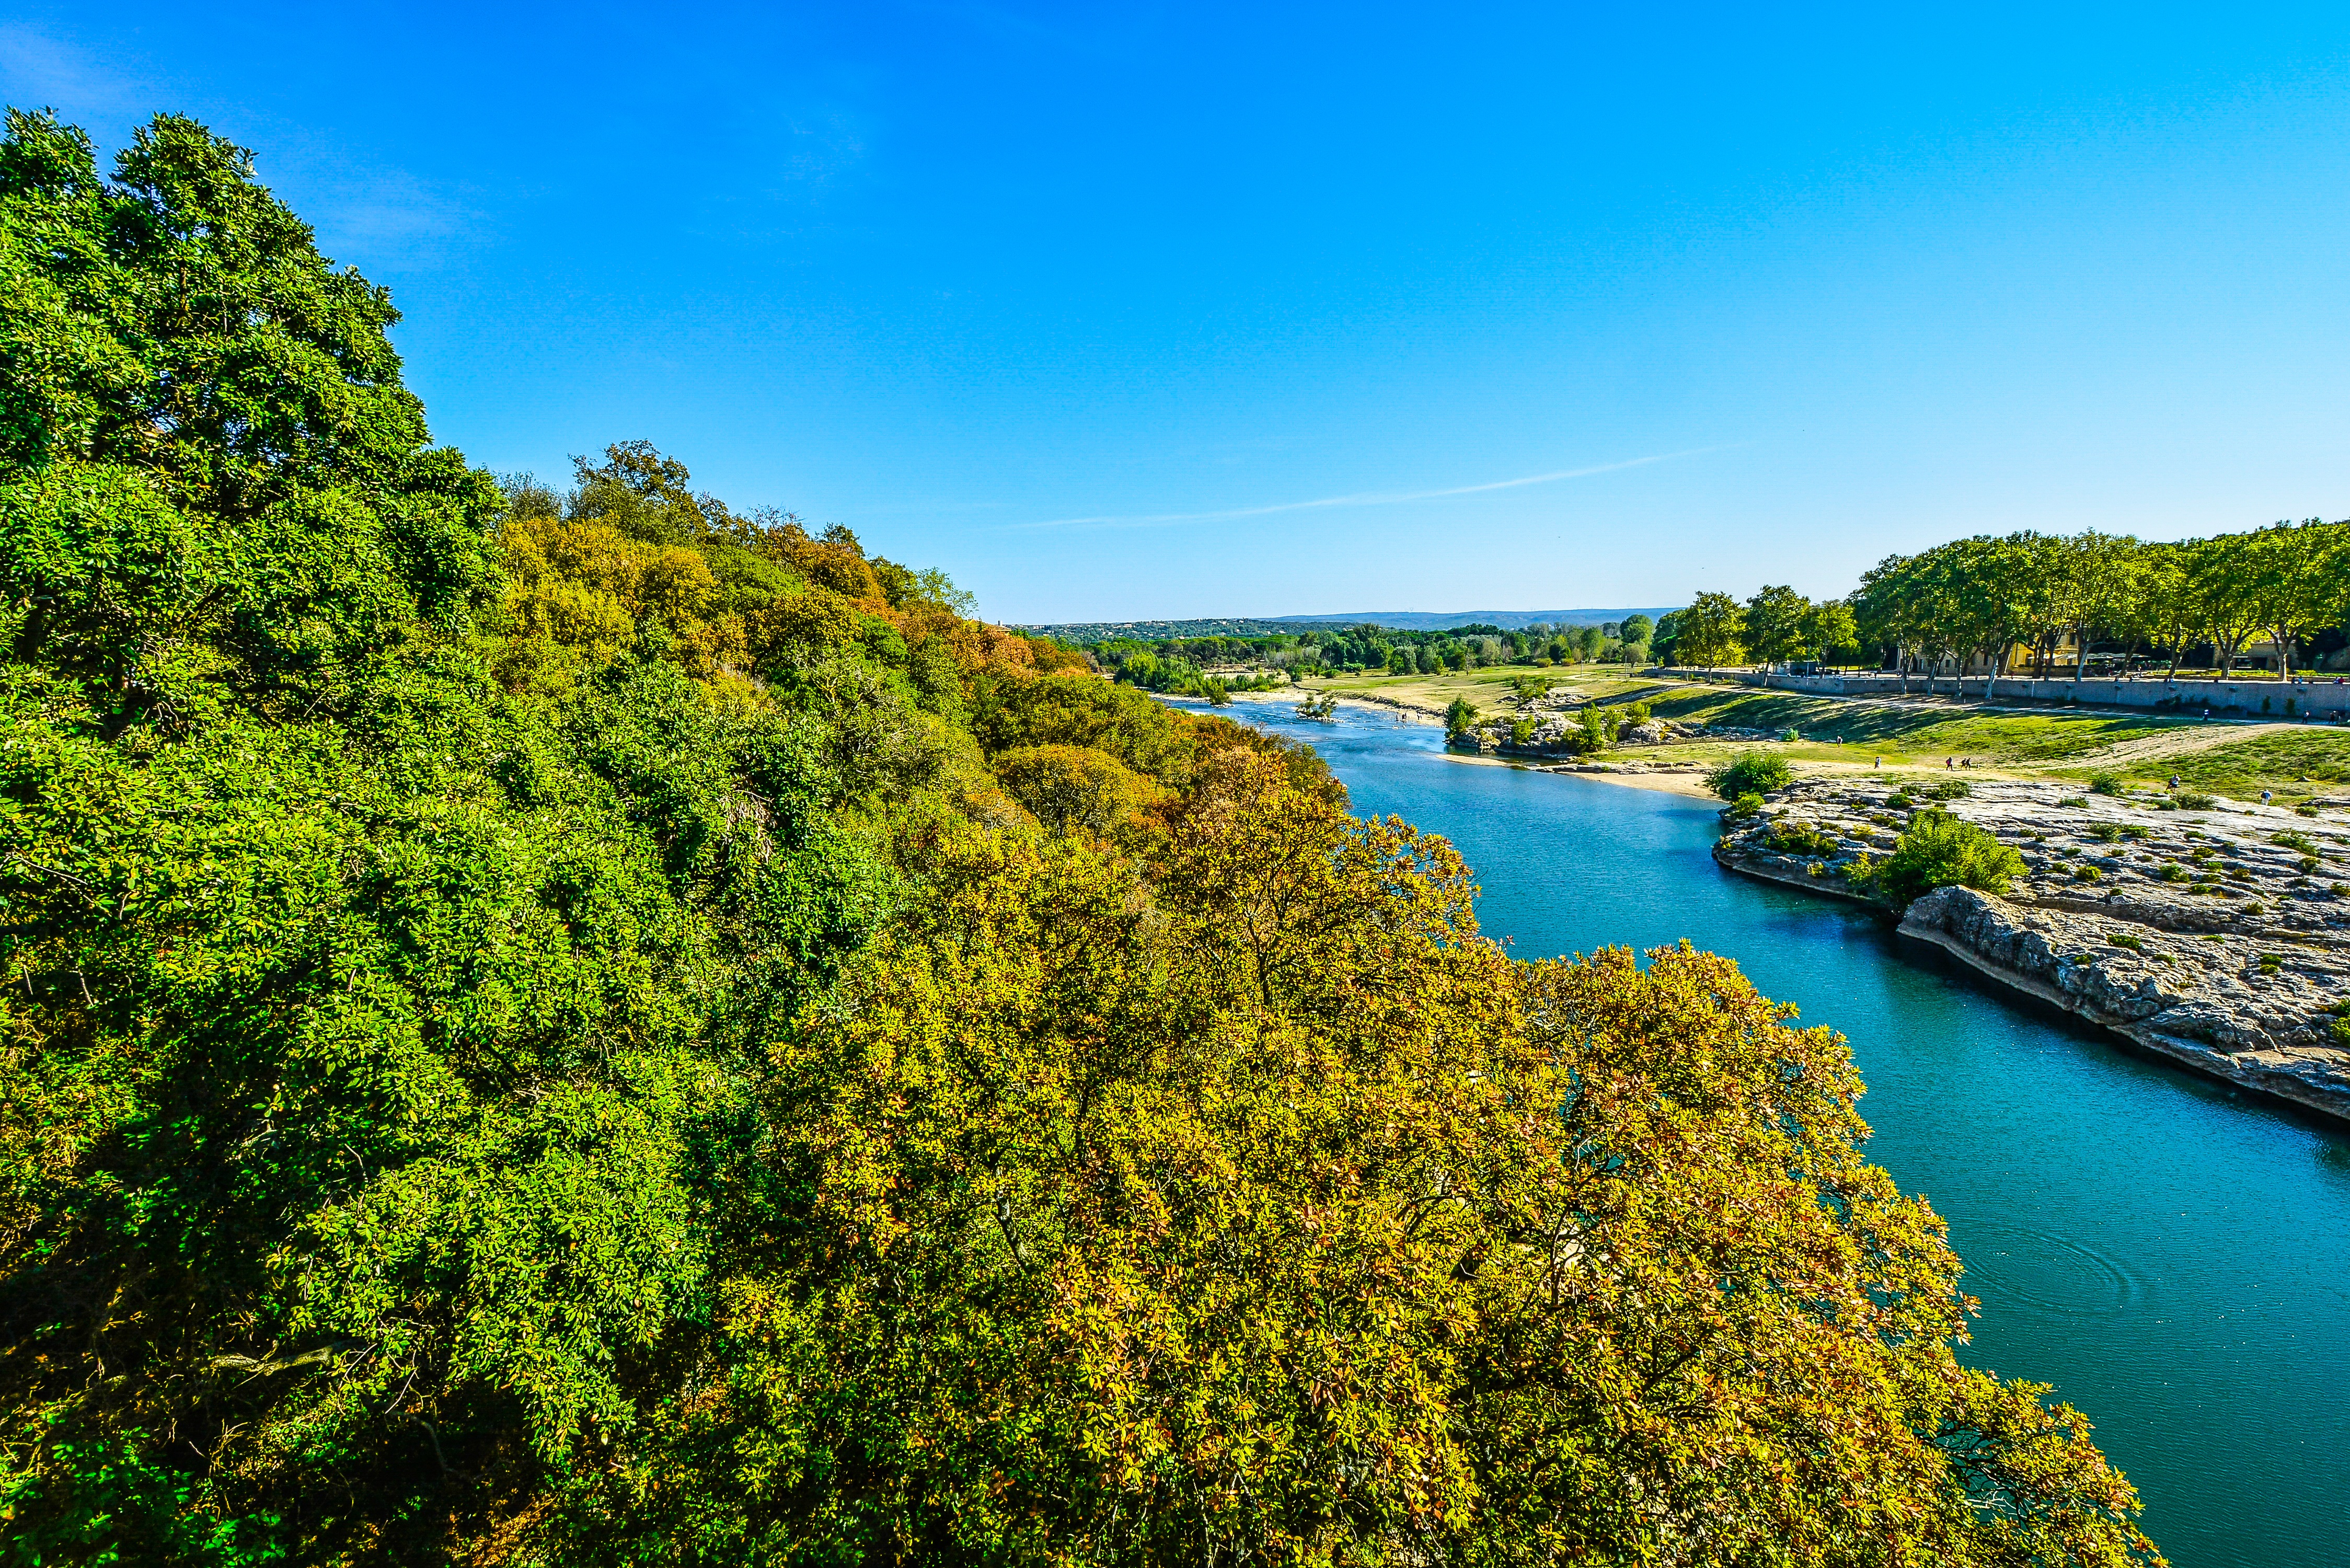
landscape, sea, coast, tree, water, nature, forest, mountain, hill, flower, lake, river, france, mediterranean, autumn, reservoir, body of water, vegetation, gardon, habitat, ecosystem, avignon, landform, south of france, natural environment, geographical feature, woody plant